Les Monts d'Andaine

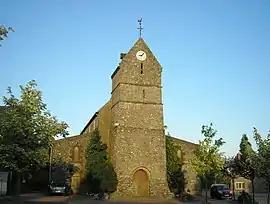
The church in La Sauvagère

Les Monts d'Andaine is a commune in the department of Orne, northwestern France. The municipality was established on 1 January 2016 by merger of the former communes of Saint-Maurice-du-Désert and La Sauvagère (the seat).